West Bank

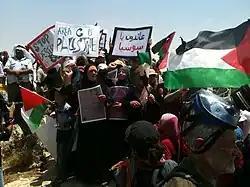
A Palestinian demonstration against the demolition of the village Susya

The Haaretz newspaper published an article in December 2005 about demolition of "Palestinian outposts" in Bil'in. The demolitions sparked a political debate as according to "PeaceNow" it was a double standard ("After what happened today in Bil'in, there is no reason that the state should defend its decision to continue the construction" credited to Michael Sfard).